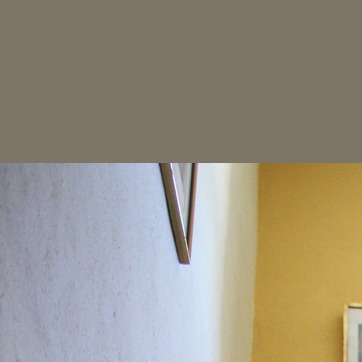
Material: glass